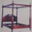
Label: bed